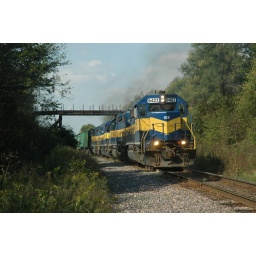
East bound IC&amp;amp;E rounds the bend at Davis Jct near Rt 72 going under a old farm wooden bridge